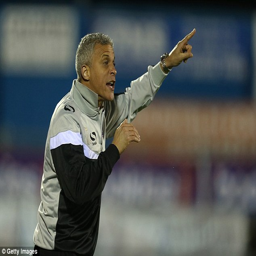
person gives instructions to his players during a match against football team last month